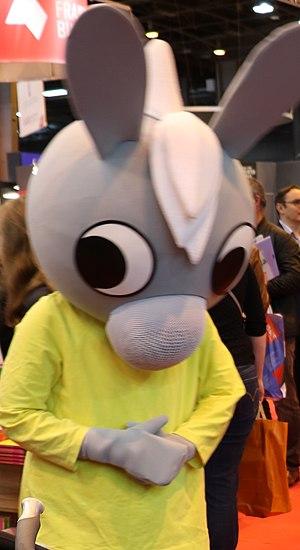
L'âne TroTro au Salon du Livre de Paris 2018
Trotro, ou L'Âne Trotro, est une série de livres de littérature-jeunesse créés par Bénédicte Guettier et publiés par Gallimard Jeunesse depuis 2000. La série compte plus de cent-cinquante volumes.